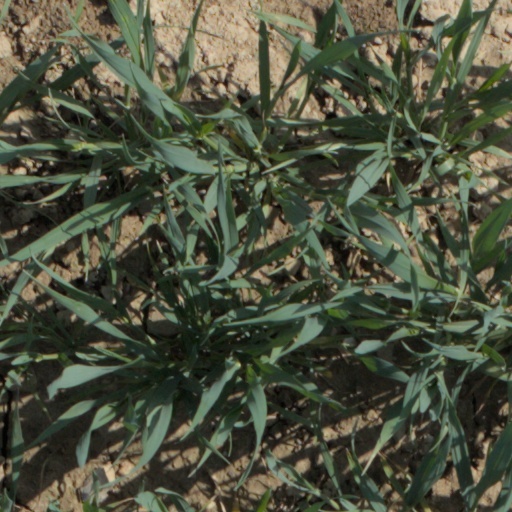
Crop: wheat